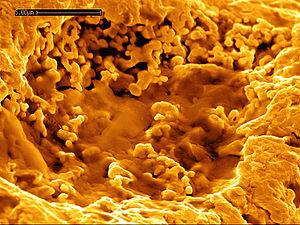
Cupriavidus metallidurans souche CH34 est une bactérie à Gram négatif, non sporulante, aérobie-anaérobie facultative appartenant à la famille des bêta-protéobactéries.